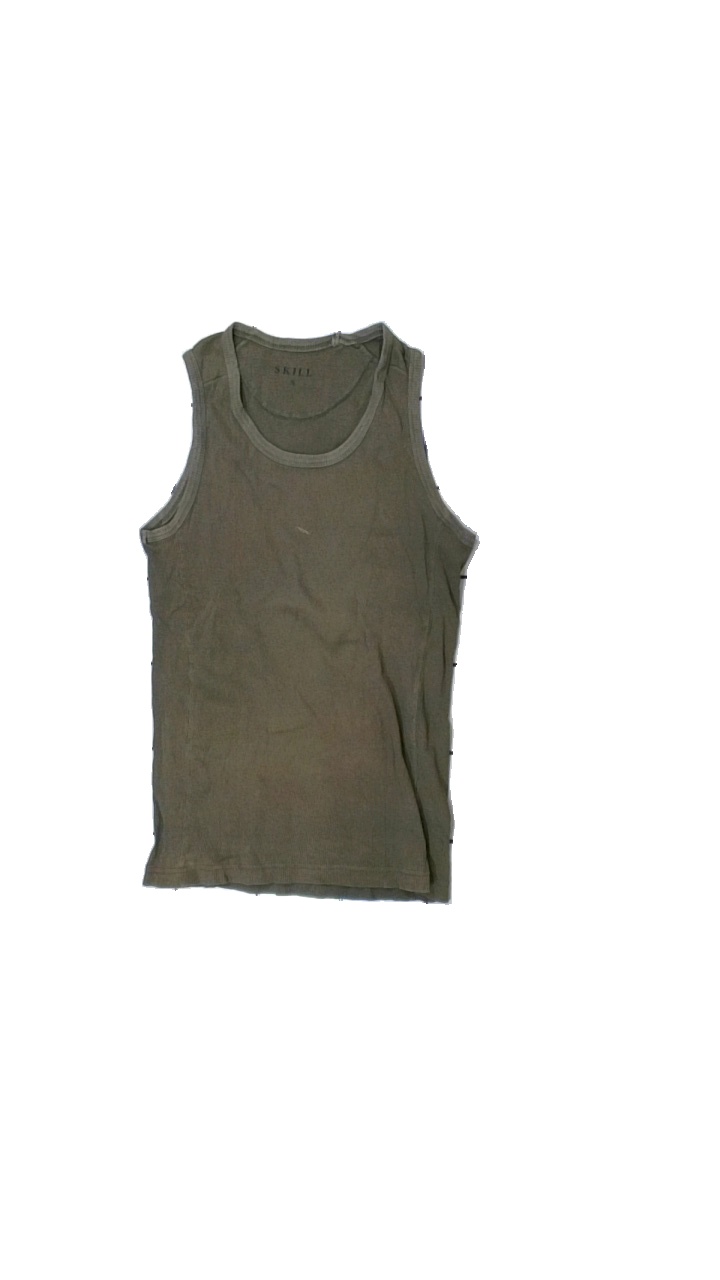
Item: Tank Top (Ladies)
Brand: Skill
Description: grönt linne, urtvättad
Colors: Green
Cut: Regular
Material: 100% cotton
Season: All
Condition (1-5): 2
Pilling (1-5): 2
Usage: Export
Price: <50